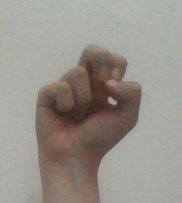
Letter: gaaf